Manuel de Cendoya

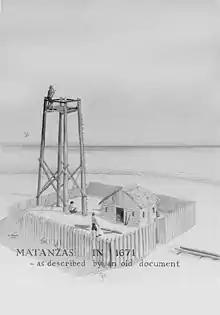
Artist's conception of one of the early wooden watchtowers at Matanzas Inlet, as described in a 1671 document

After receiving reports of numerous threats appearing at Matanzas Inlet, Cendoya began to consider the status of its watchtower, and after personally inspecting the wooden structure himself, formed a plan to build a second masonry fort there. He also sent Captain Matheo Pacheco and twenty-five soldiers to a mission located on St. Catherines Island to establish a garrison and obtain information from the local Indians of activity in the British colonies to the north. Meanwhile, the garrison at Apalache was strengthened to counter the increasing number of raids across the Spanish borderlands made by settlers from the British colonies.